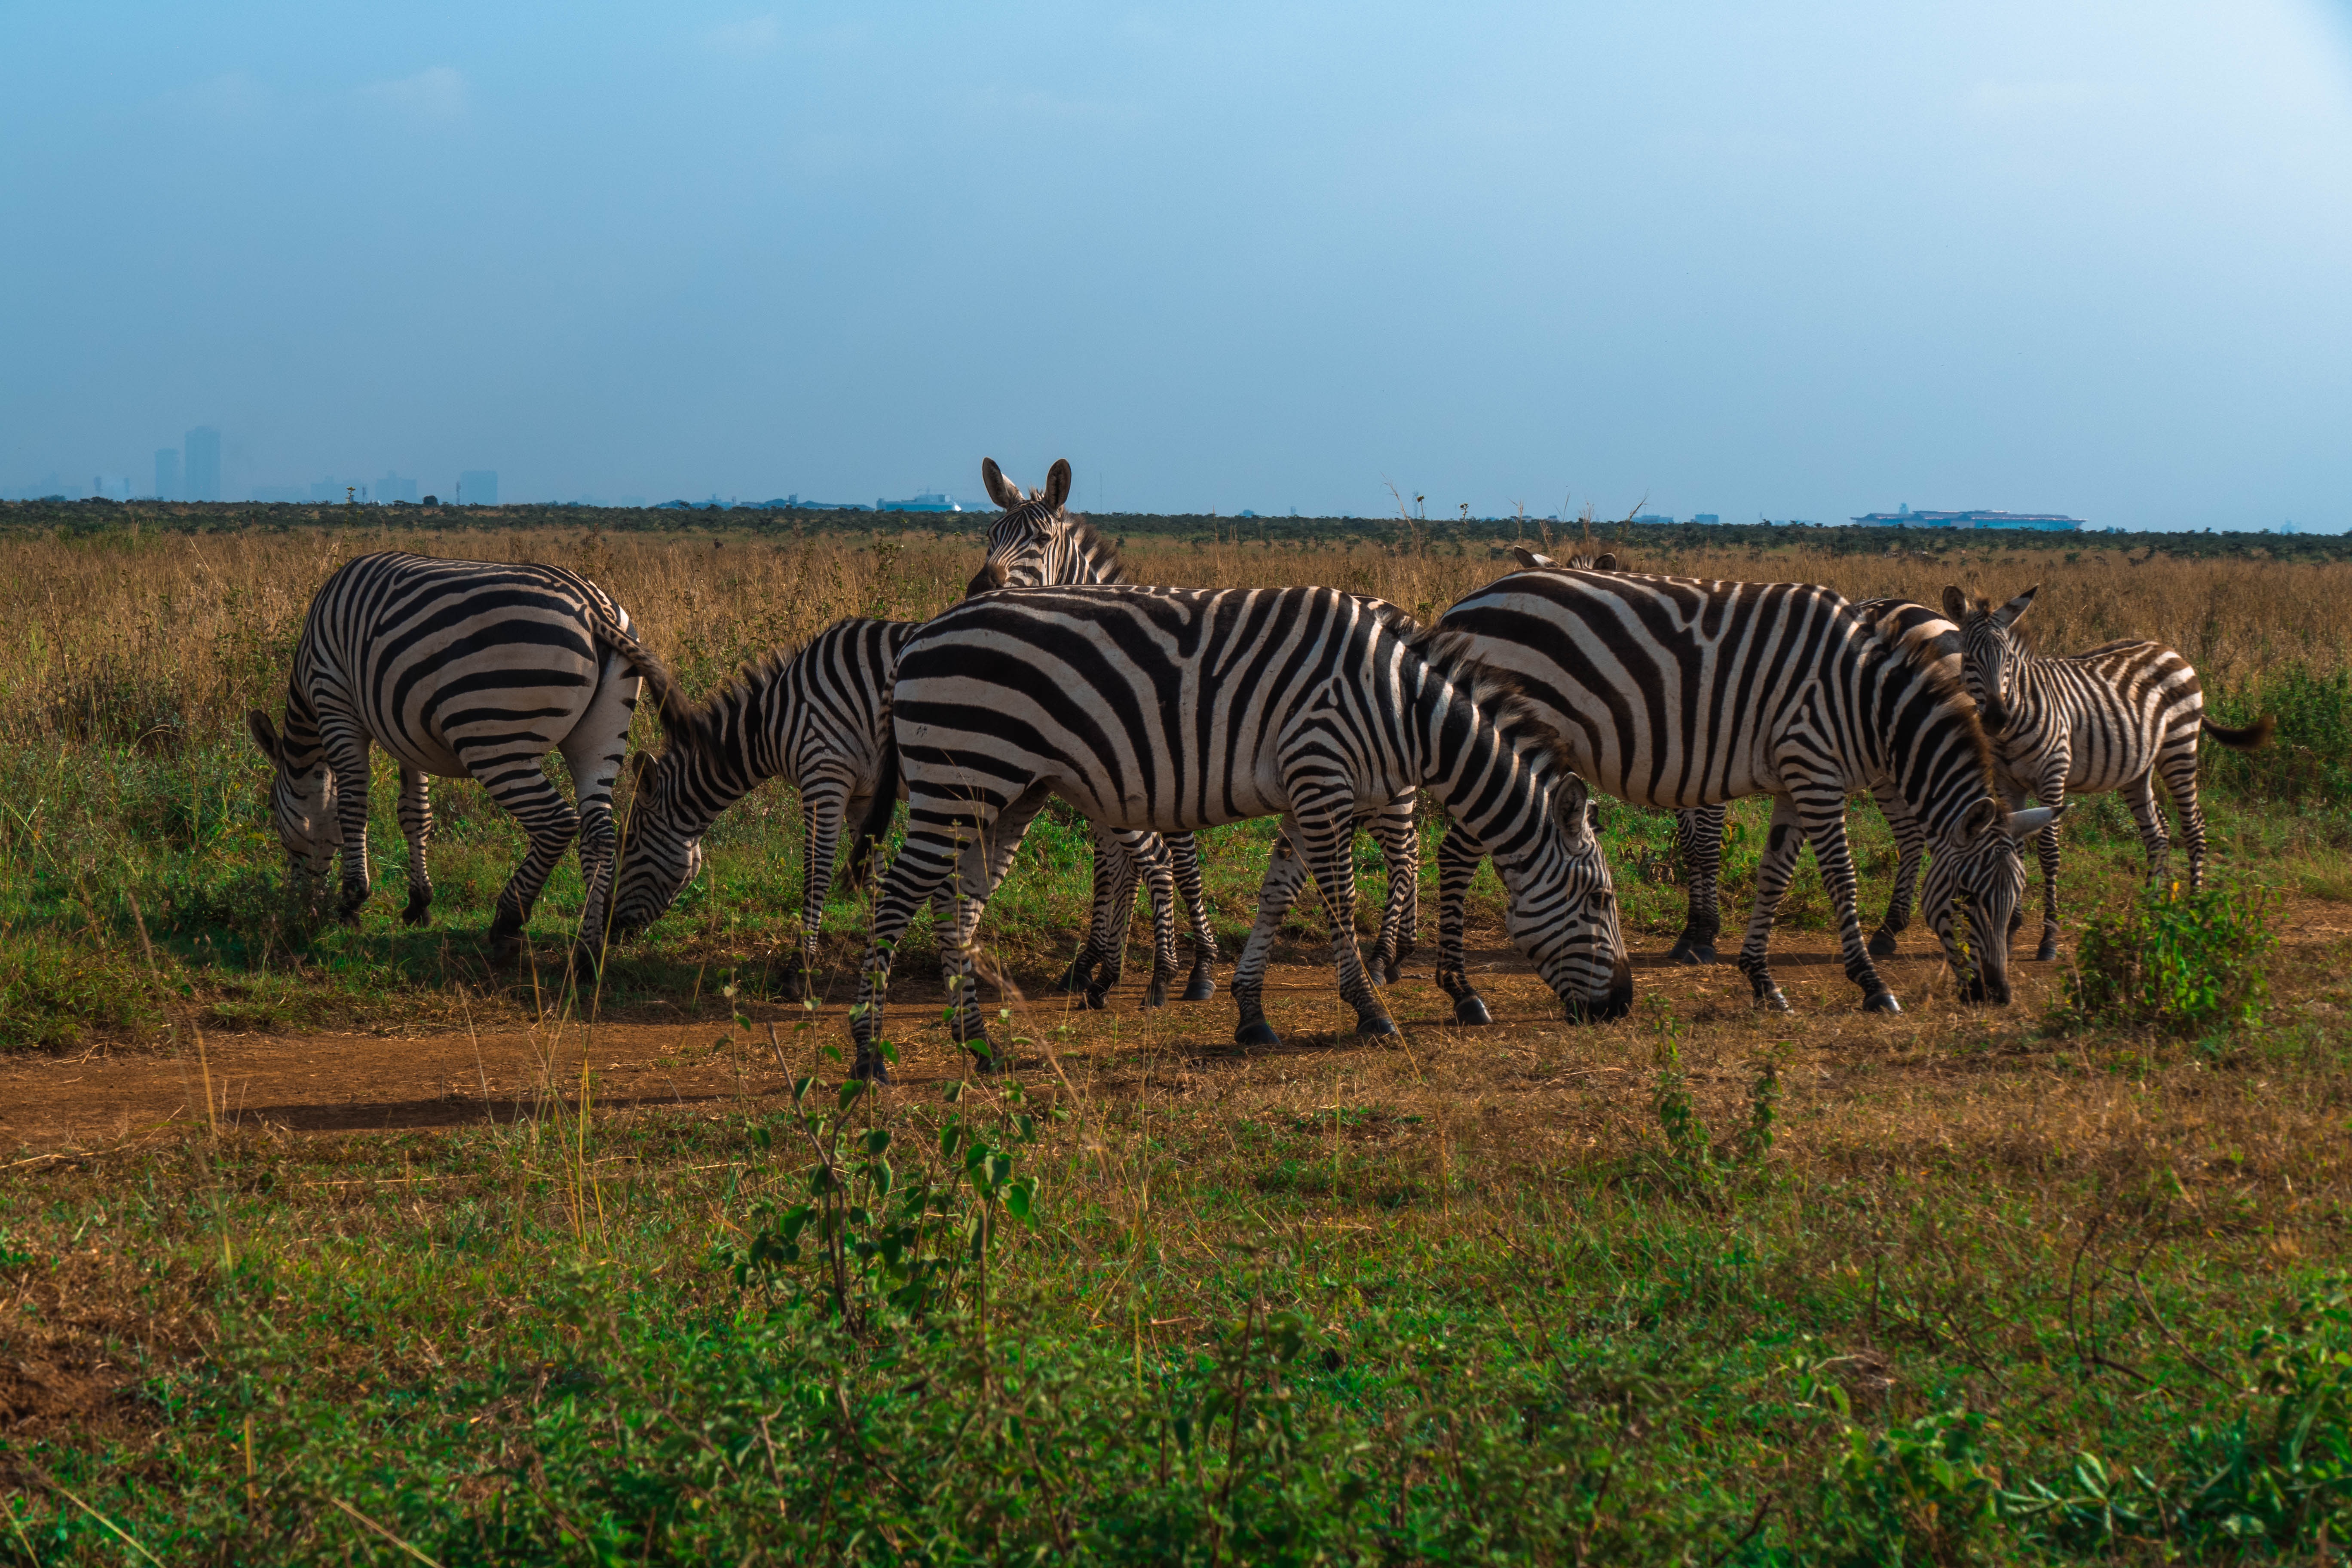
field, prairie, adventure, animal, wildlife, herd, jungle, grazing, africa, mammal, fauna, savanna, plain, zebra, grassland, habitat, safari, ecosystem, horse like mammal